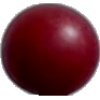
Label: Cherry Wax Red 1